Errekaleor

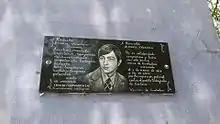
Plaque commemorating the victims of the police massacre of March 3rd, 1976.

In the 1950s, the neighbourhood was built in order to provide housing for the workers who were relocated in the city, having been moved from Andalucia, Castile and León and Extremadura due to an industrialization program in Francoist Spain. 1200 people lived in the neighbourhood. Many of its residents were involved in labour struggles after the transition to democracy which began in 1975. During a city-wide labour strike, Romualdo Barroso Chaparro, a 19 year old resident of Errekaleor, was one of five people killed in a police massacre in 1976, giving the neighbourhood a distinctly militant reputation.